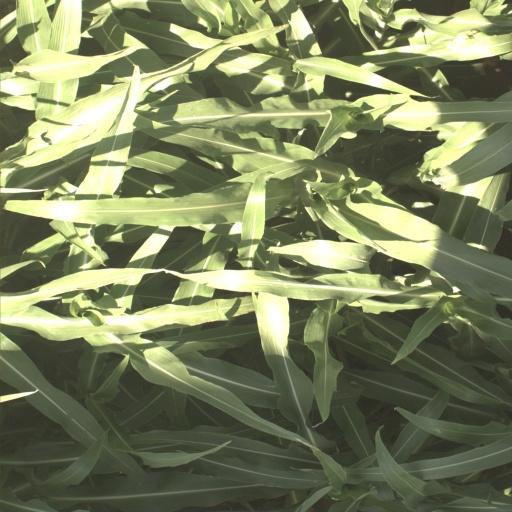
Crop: sorghum